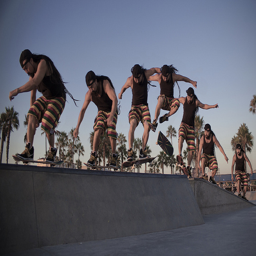
Images on the same man song tricks on a skateboard
A time-lapse of a man flipping his skate board.
Multiple pictures on the same man on skateboard performing a trick.

A man is performing a trick on a skateboard.
A special shot that has caught the movements of a skateboarder.